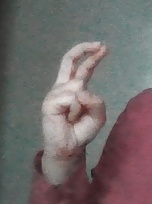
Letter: zay